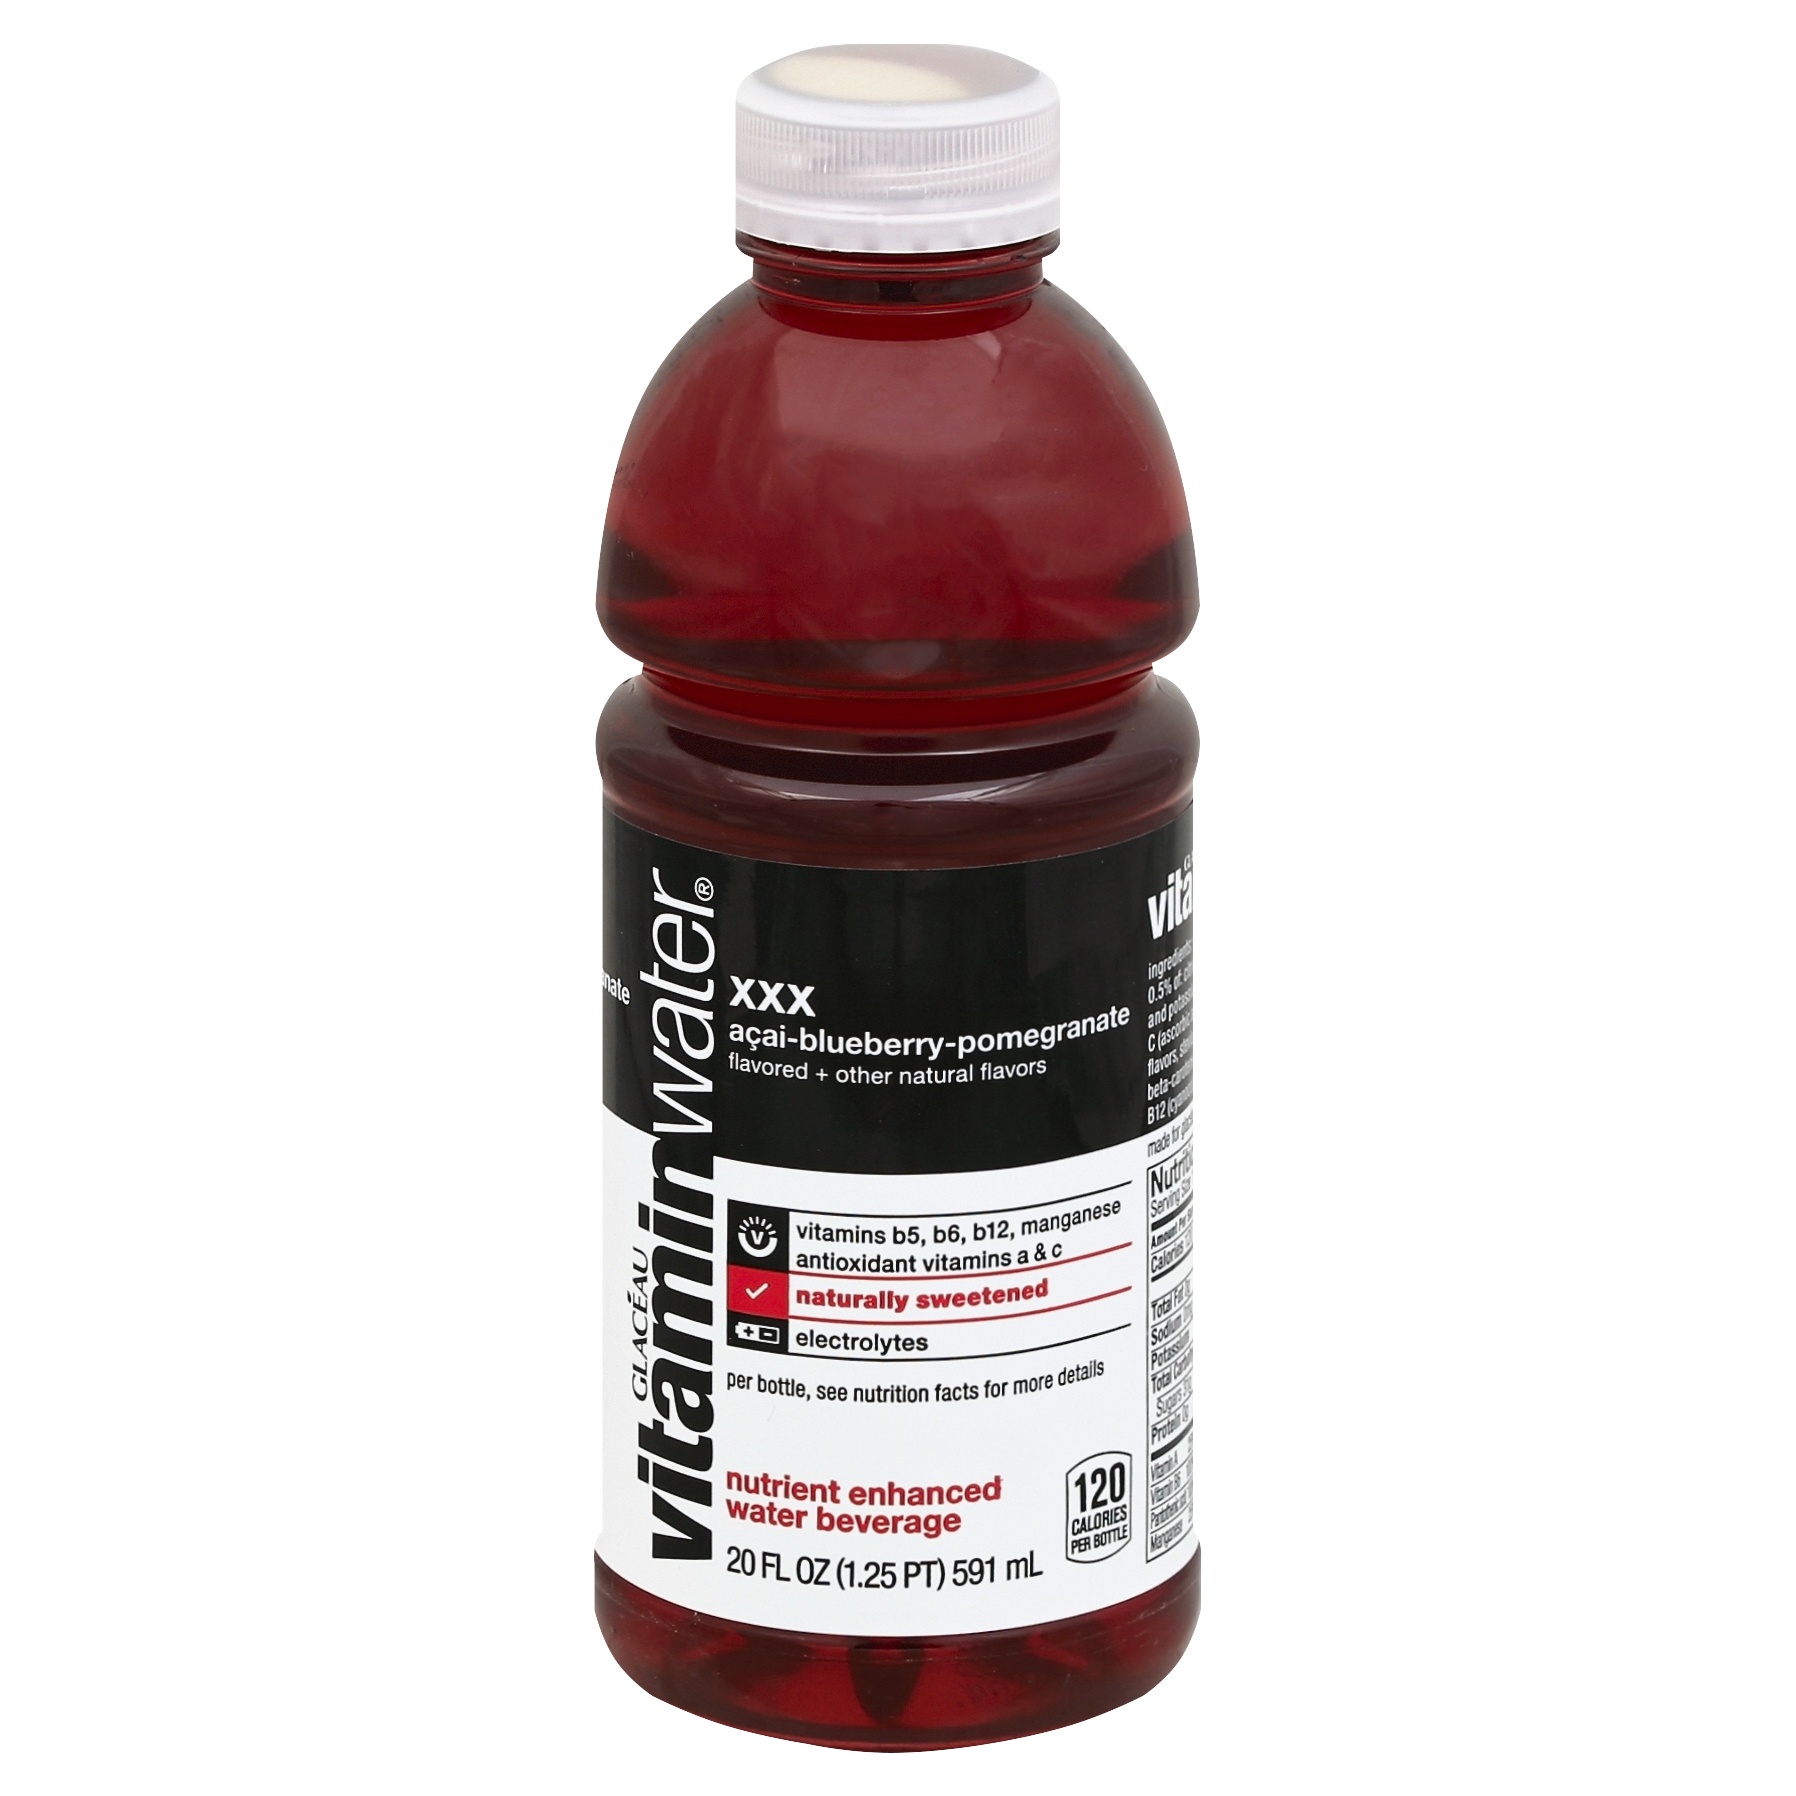
vitaminwater Water Beverage 20 oz
Brand: COCA COLA
Acai-blueberry-pomegranate flavored + other natural flavors. Vitamins B5, B6, B12, manganese, antioxidant vitamins A & C. Naturally sweetened. Electrolytes. Per bottle, see nutrition facts for more details. 120 calories per bottle. The kind of XXX you can consume in front of your mother.
Category: Food, Beverages & Tobacco > Beverages > Water > Flat Mineral Water